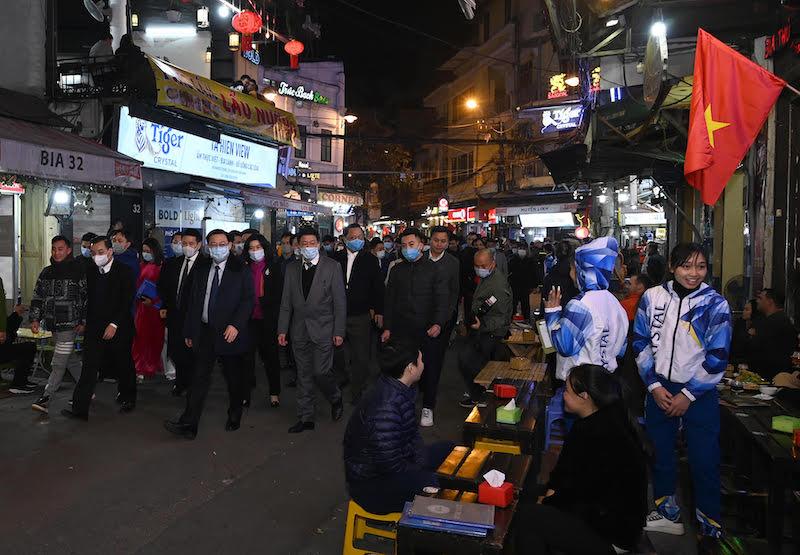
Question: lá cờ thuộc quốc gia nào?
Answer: quốc gia việt nam